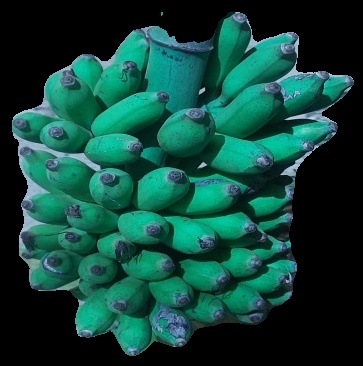
Variety: elakki-bale
Grade: grade3